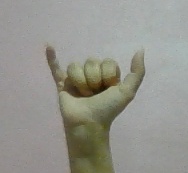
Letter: ya